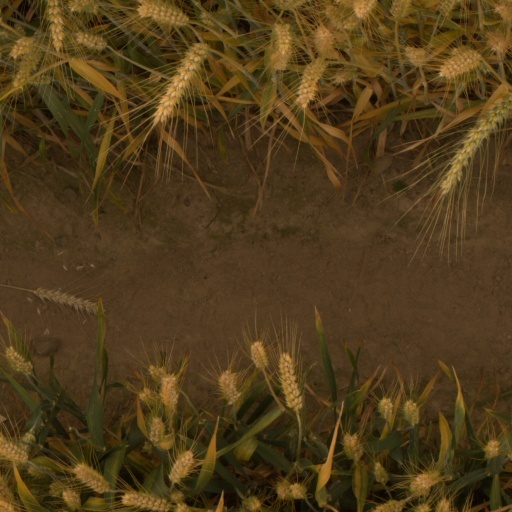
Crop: wheat